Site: brandenburg
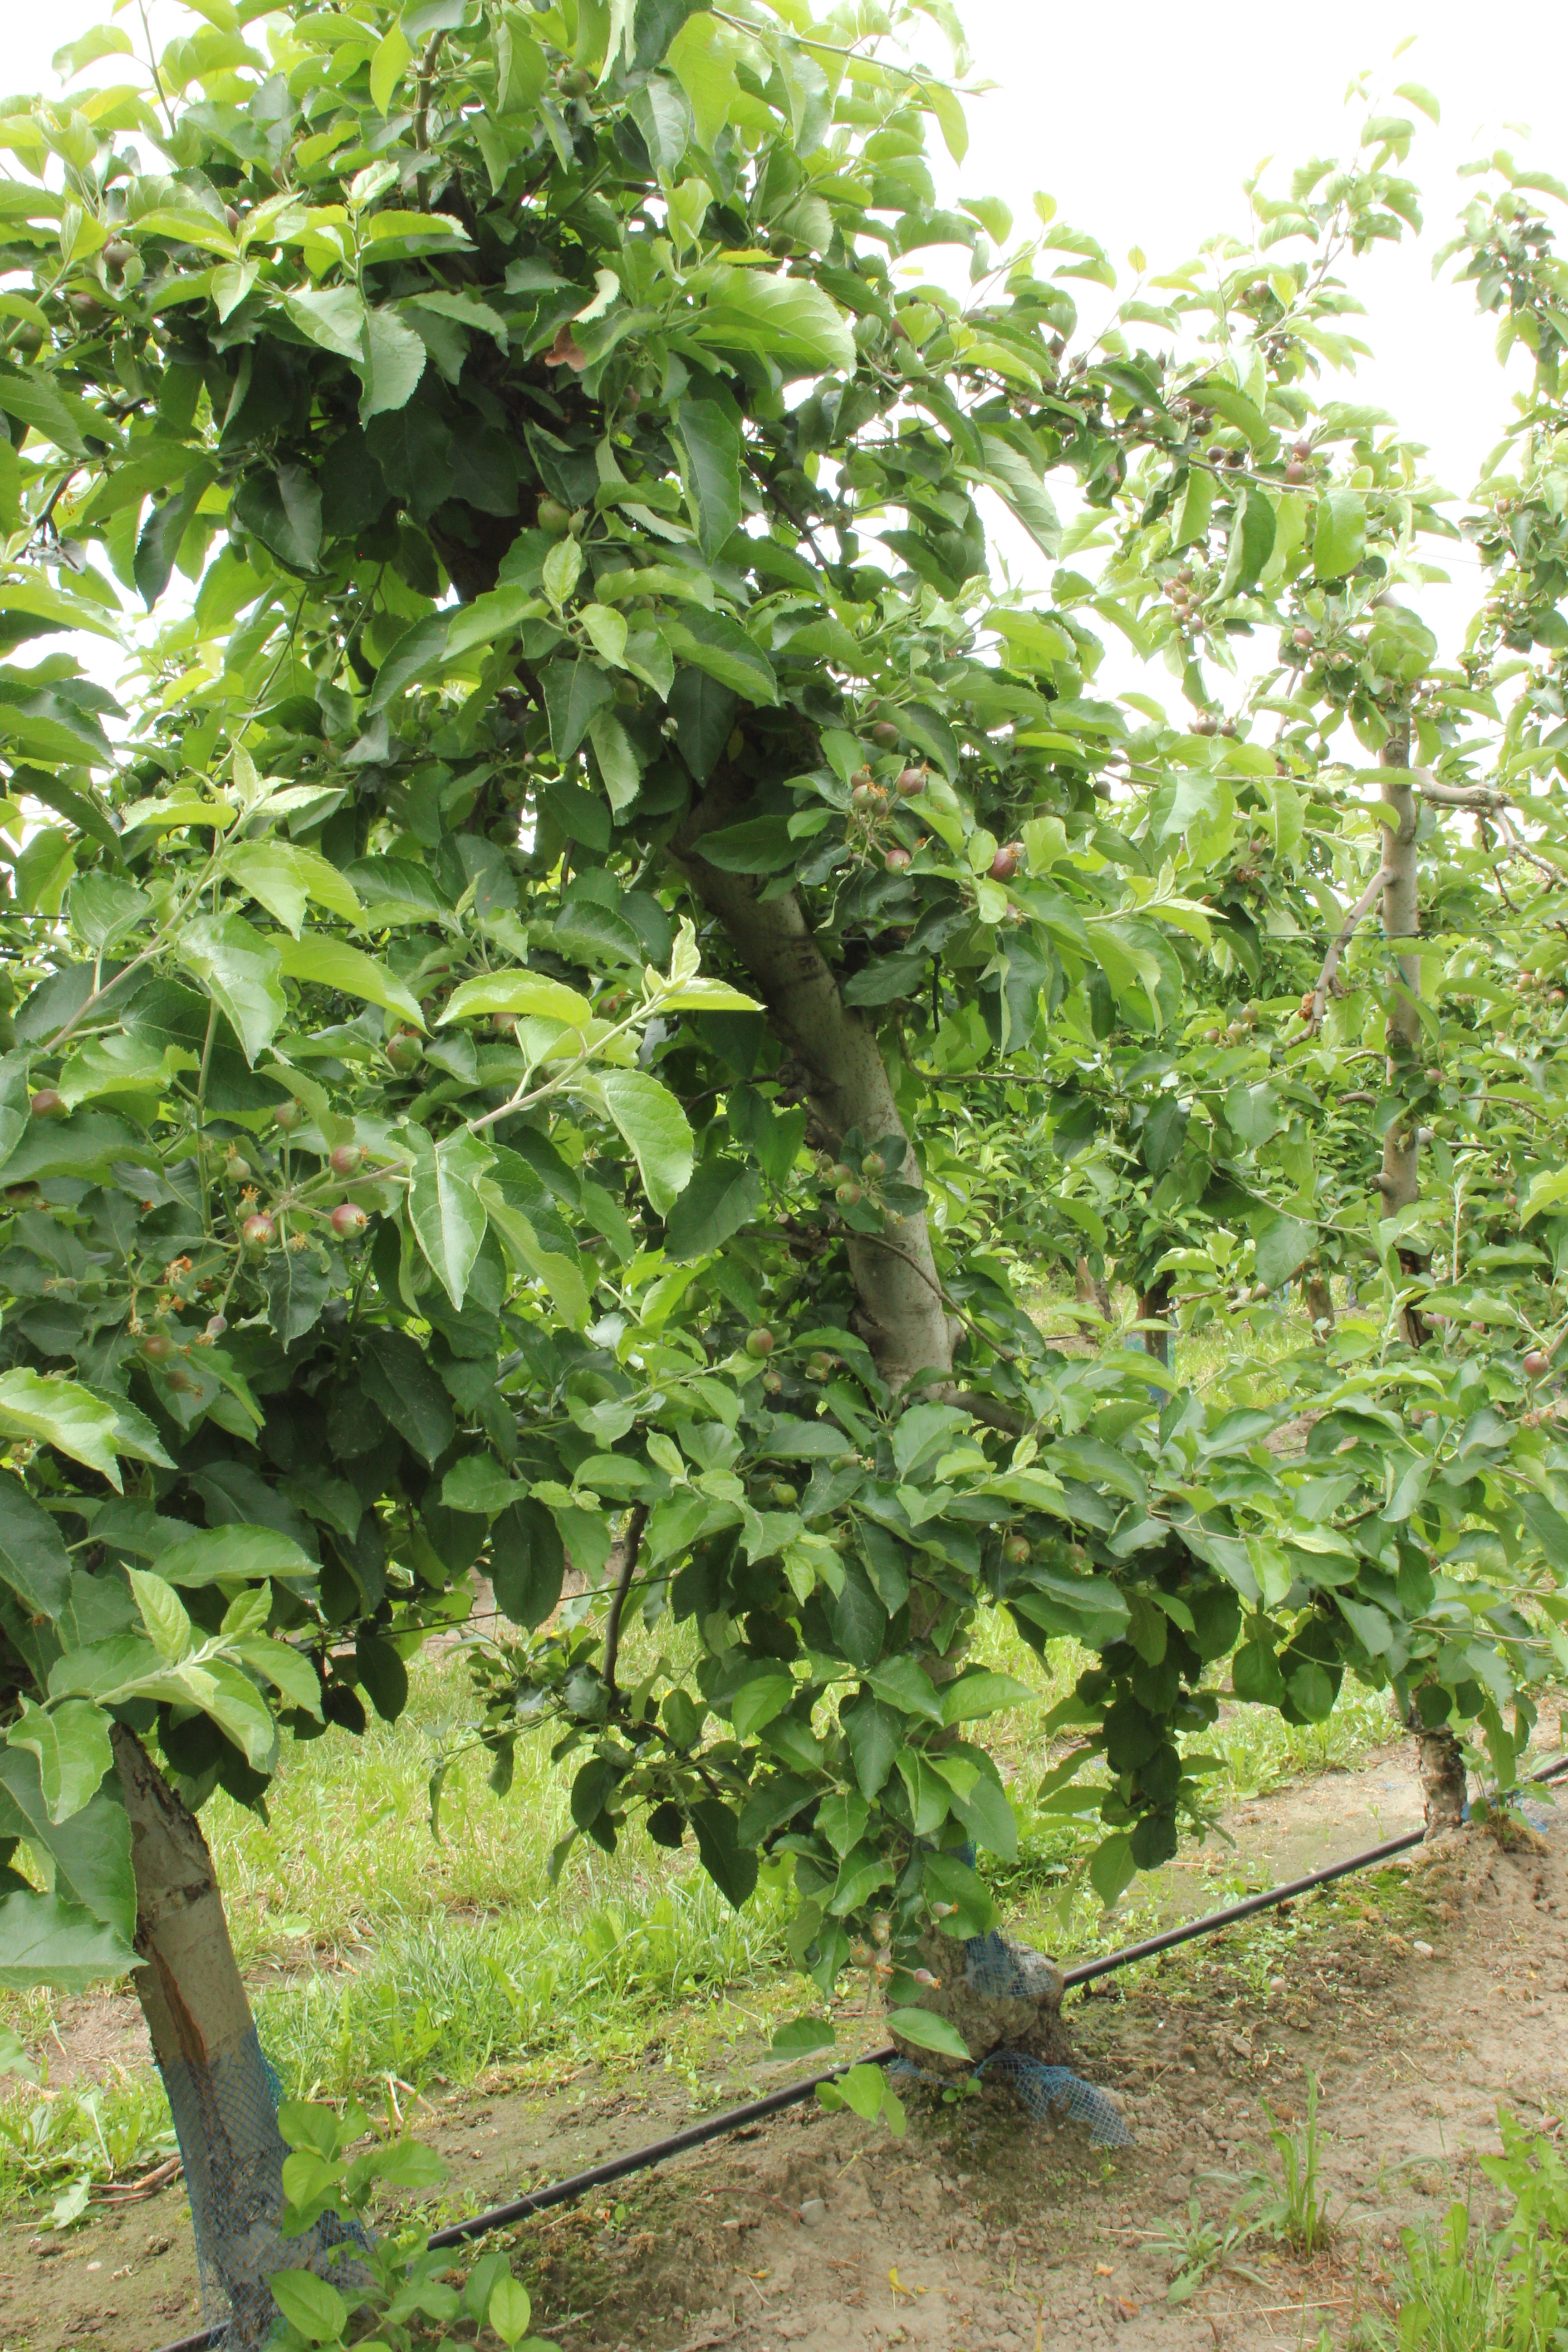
Growth stage (BBCH 72): Development of fruit